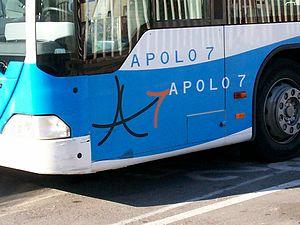
Le réseau de bus Apolo7 a été créé en septembre 1997 à l’issue de la restructuration du réseau des transports urbains chellois et est géré, aujourd'hui, par la Société des transports du bassin chellois, société appartenant au groupe Transdev.